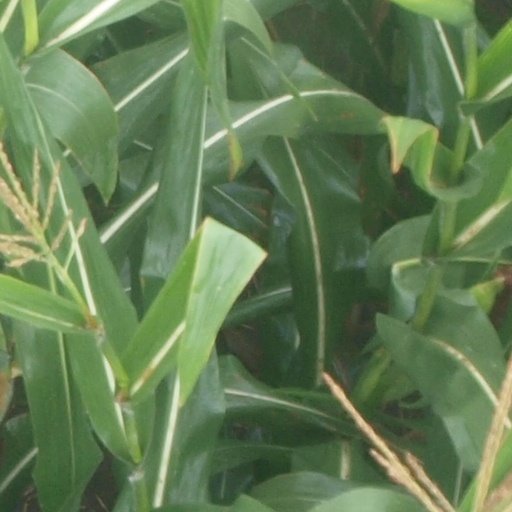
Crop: maize; corn